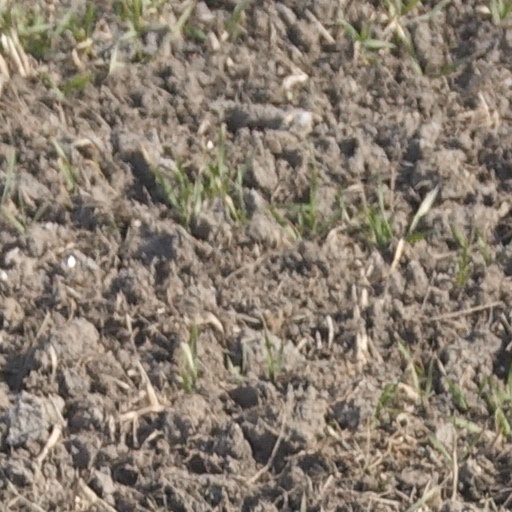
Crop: wheat